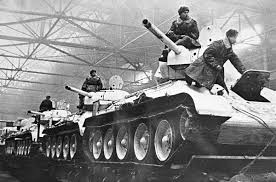
Label: Self Propelled Artillery